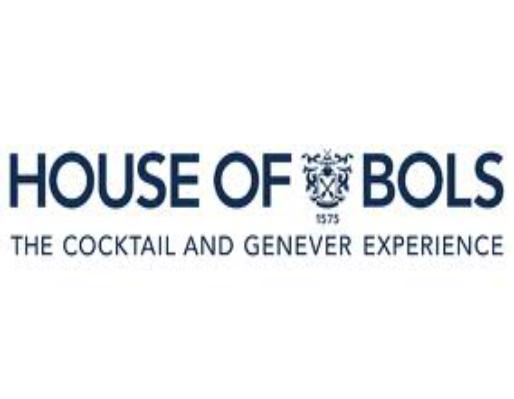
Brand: Bols
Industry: Necessities